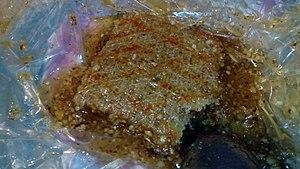
Halva de Chéki ou pakhlava de Chéki est un type de dessert spécifique à la région de Chéki en Azerbaïdjan.